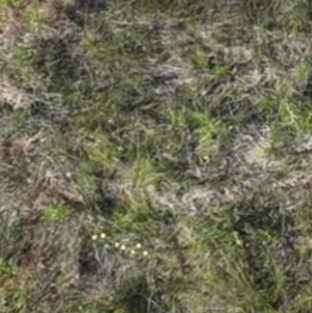
Month: july
Dye color: blue
Dye concentration: high